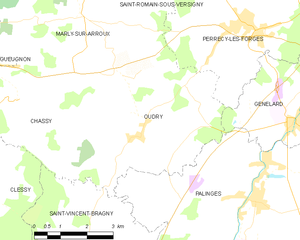
Carte des communes françaises